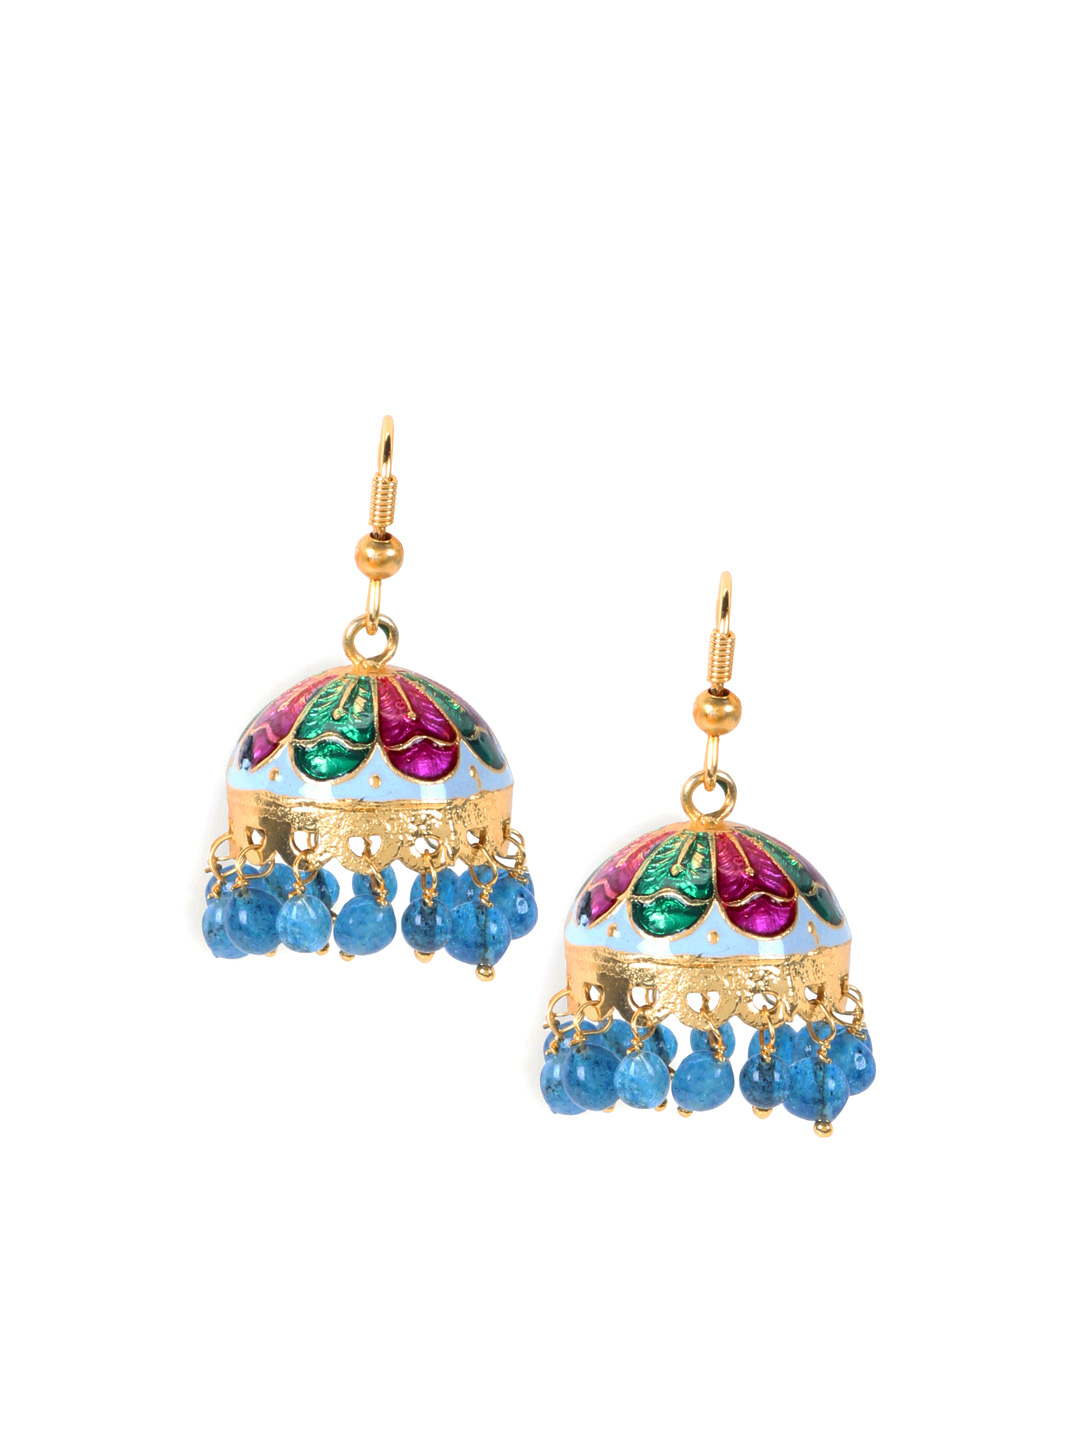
Adrika Turquoise Blue Earrings
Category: Accessories / Jewellery / Earrings
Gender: Women
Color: Turquoise Blue
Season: Summer 2012
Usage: Casual